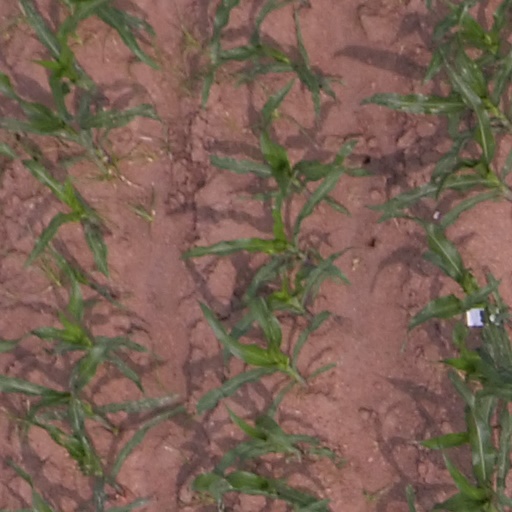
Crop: maize; corn